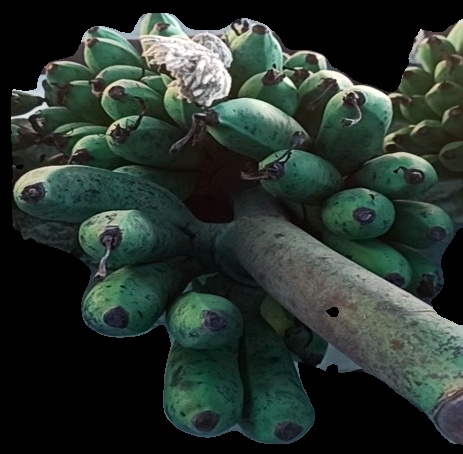
Variety: rasbale
Grade: grade2